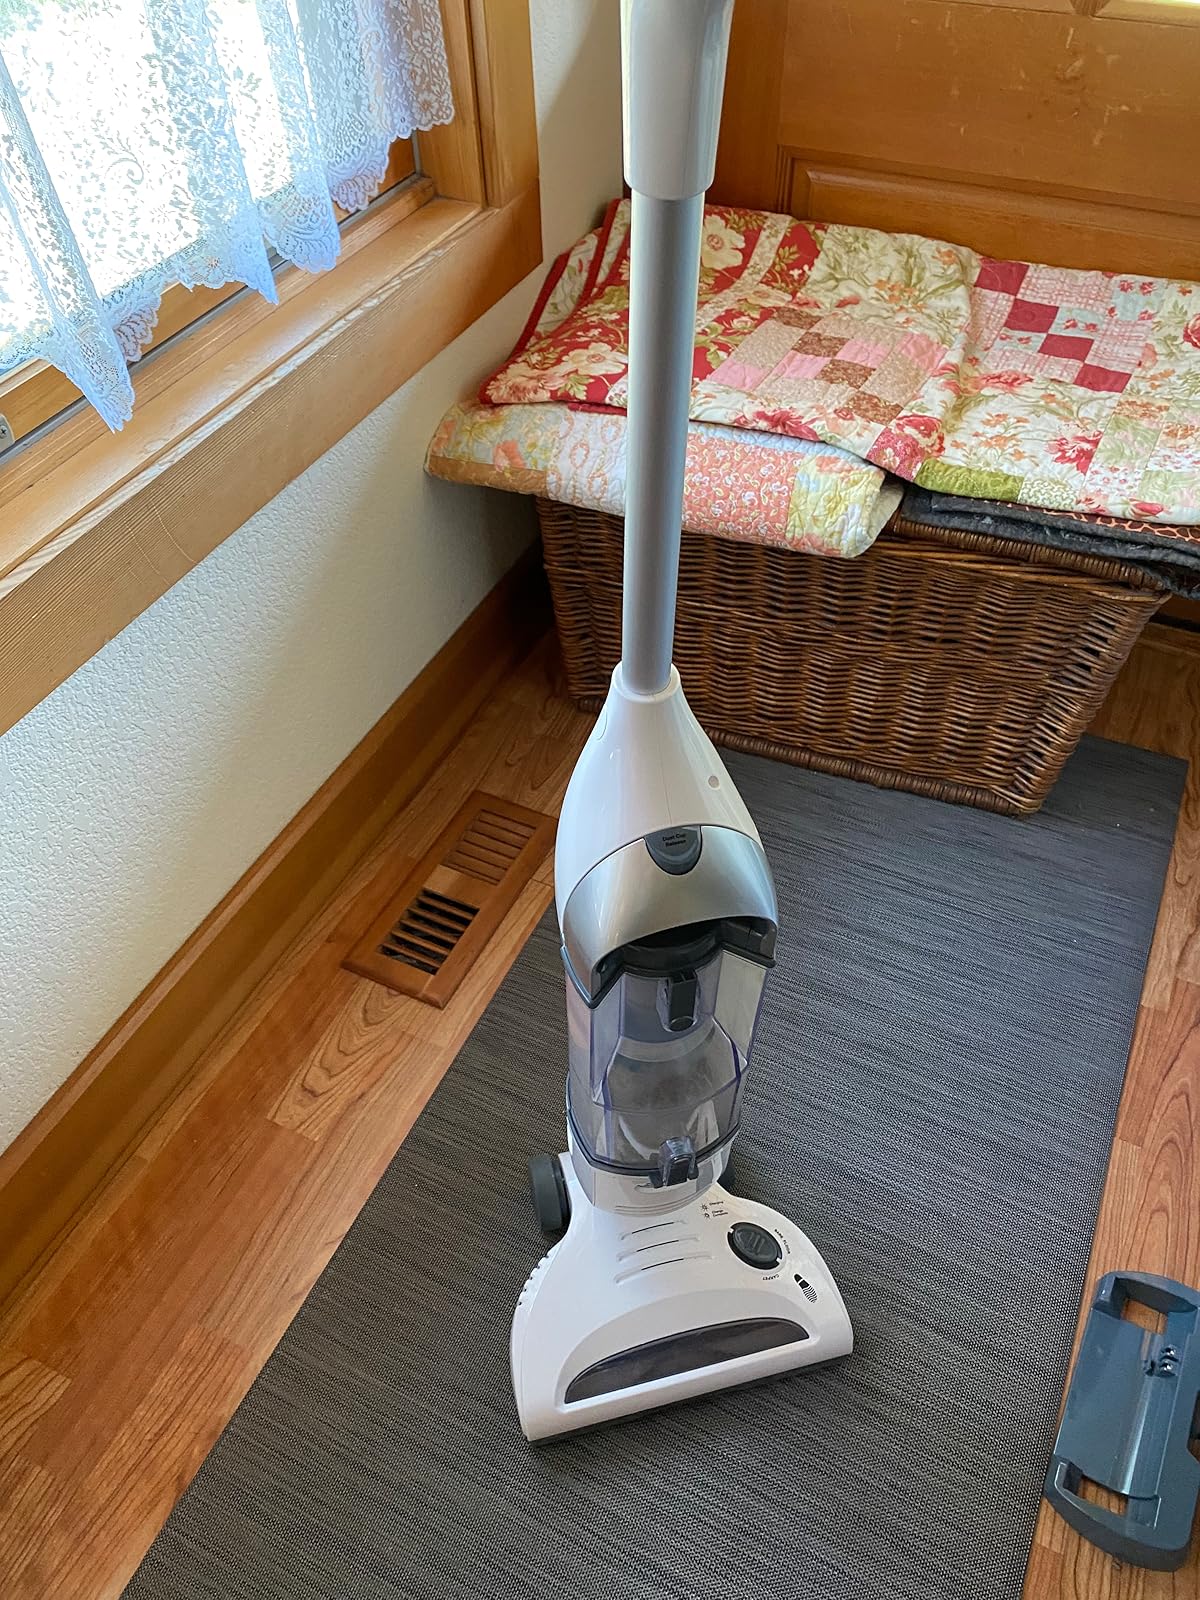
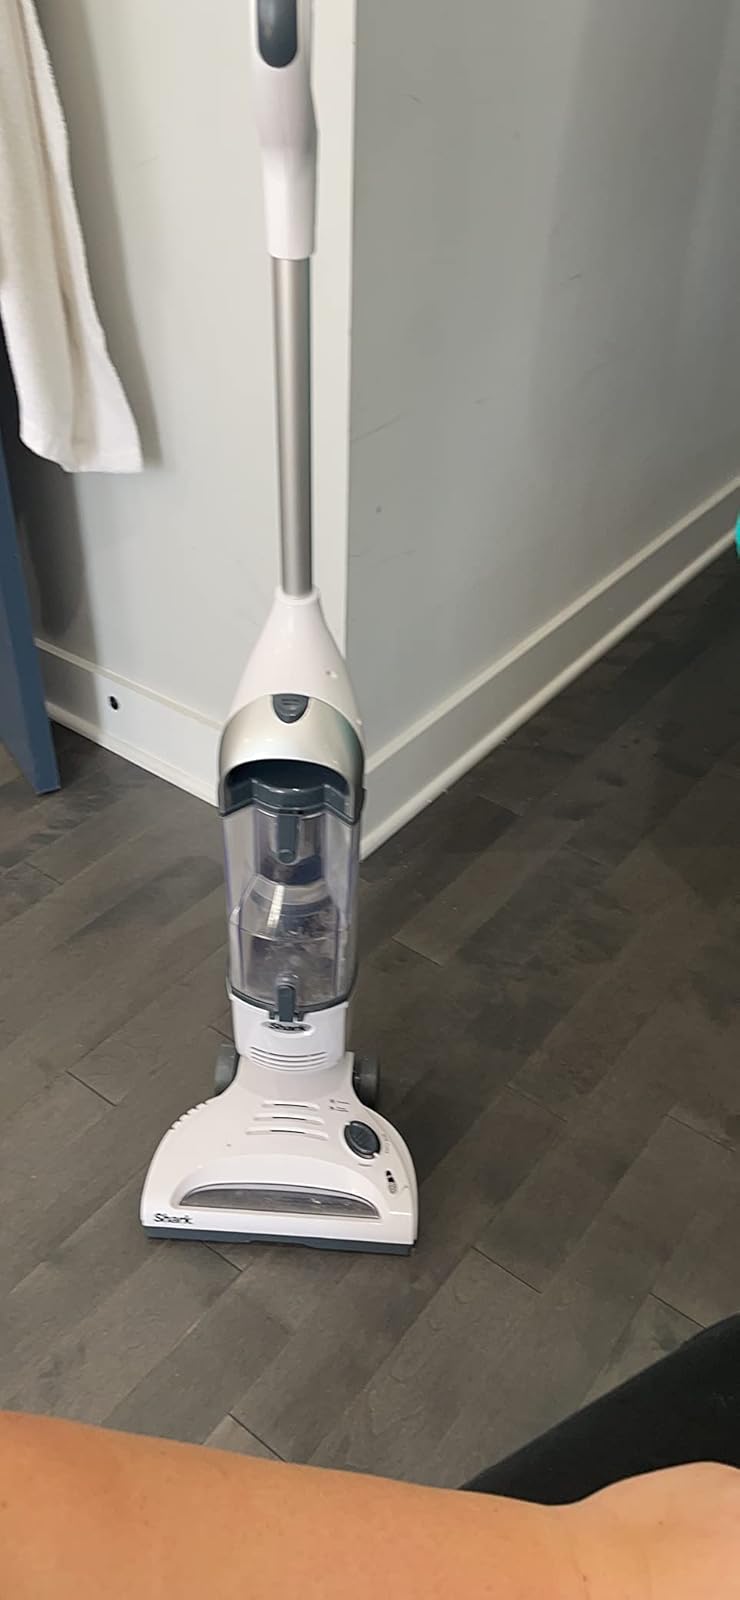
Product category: items_vacuum
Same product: yes